Henry III of France

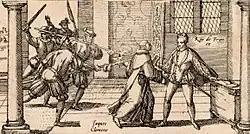

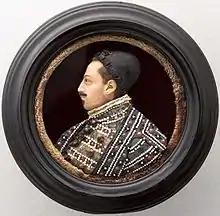
Wax miniature by Antonio Abondio, c. 1590

On 1 August 1589, Henry III lodged with his army at Saint-Cloud, and was preparing to attack Paris, when a young fanatical Dominican friar, Jacques Clément, carrying false papers, was granted access to deliver important documents to the king. The friar gave the king a bundle of papers and stated that he had a secret message to deliver. The king signaled for his attendants to step back for privacy, and Clément whispered in his ear while plunging a knife into his abdomen. Clément was then killed on the spot by the guards.